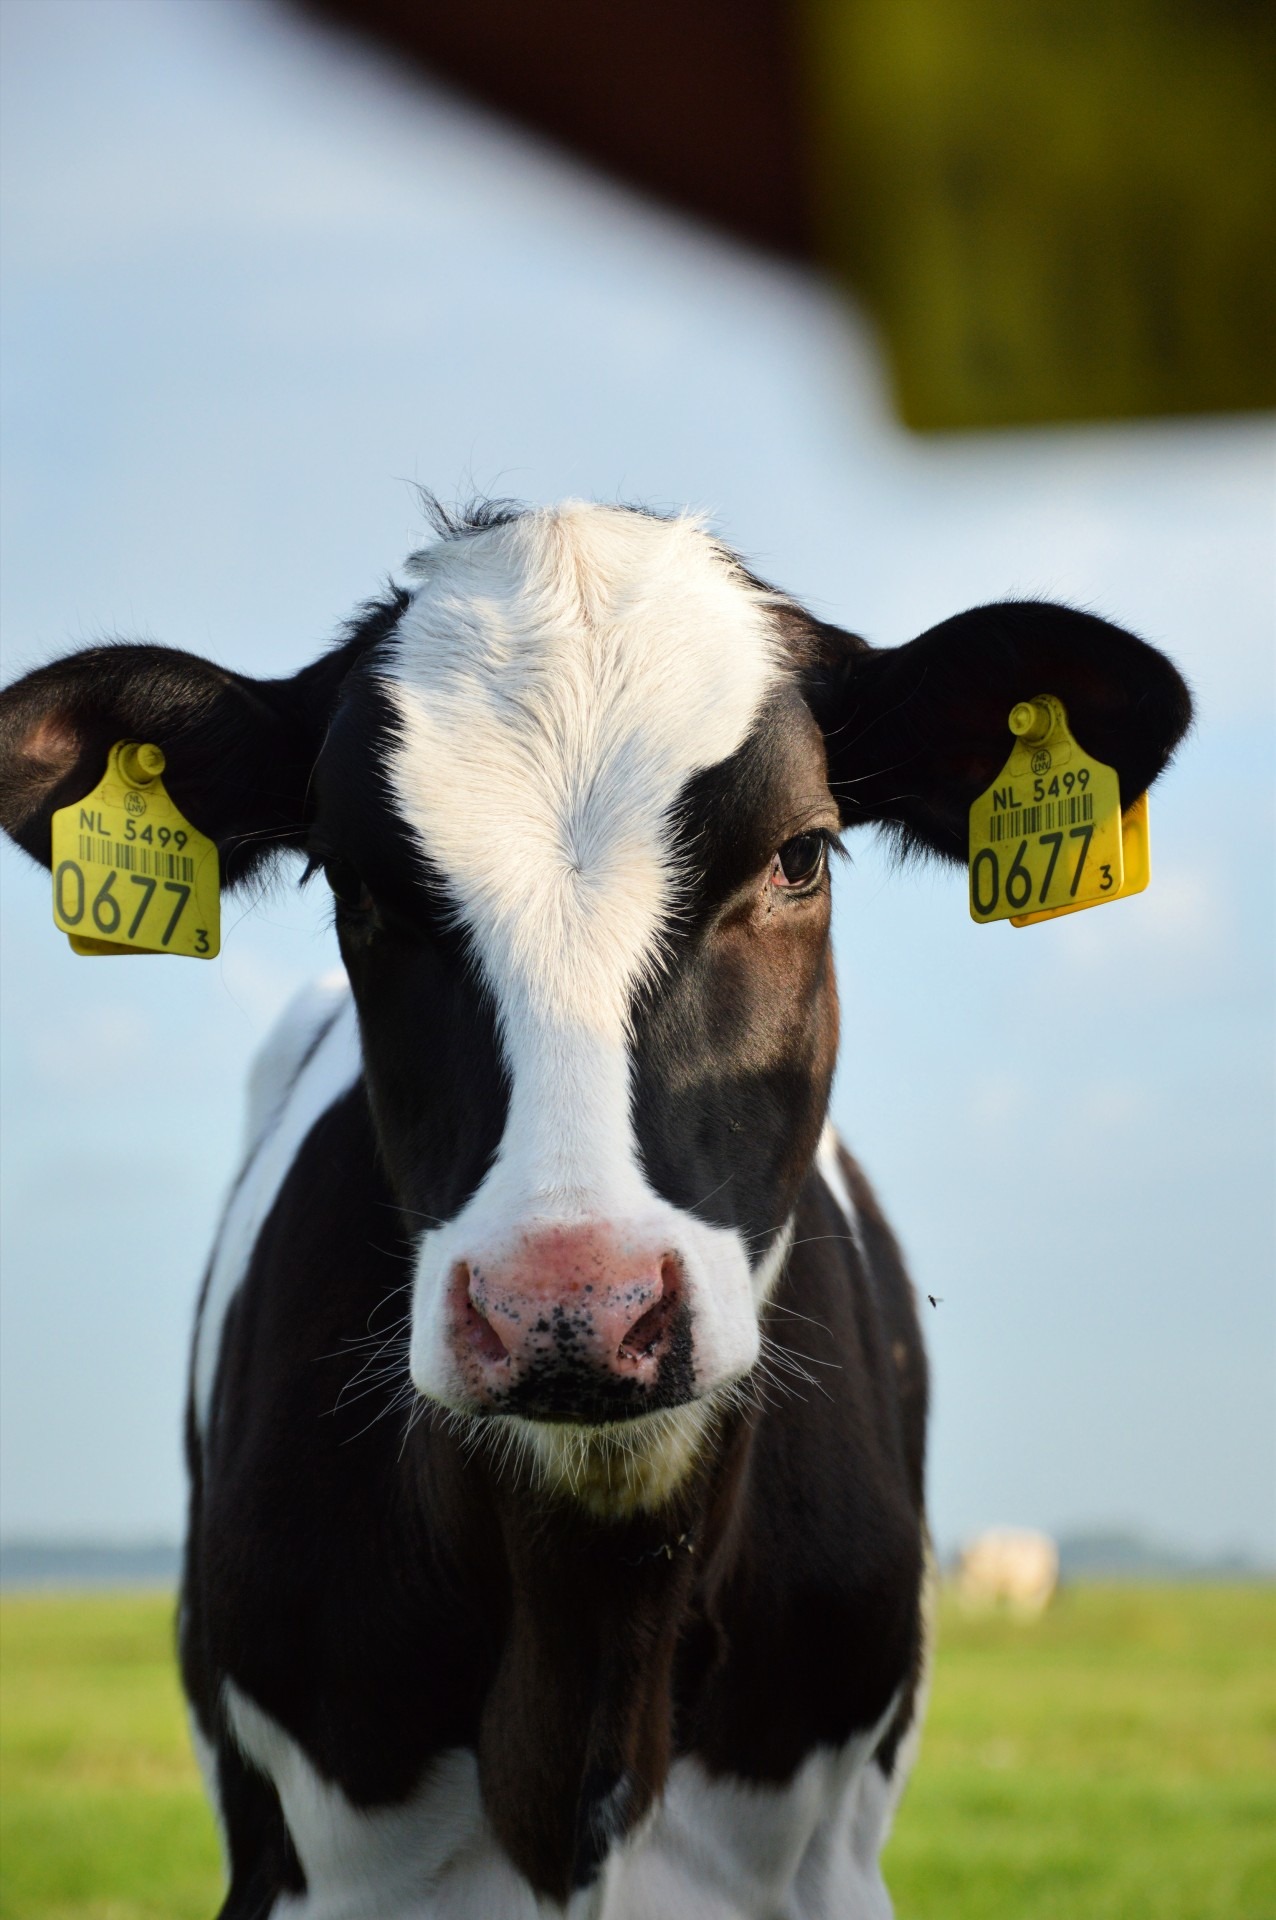
outdoor, farm, animal, rural, young, cow, cattle, pasture, livestock, ranch, mammal, agriculture, beef, farmland, bull, domestic, domestic animals, farm animals, dairy cow, cattle like mammal, cow goat family